Question: Please indicate a possible affordance area of the throw_basketball that can be used for throwing
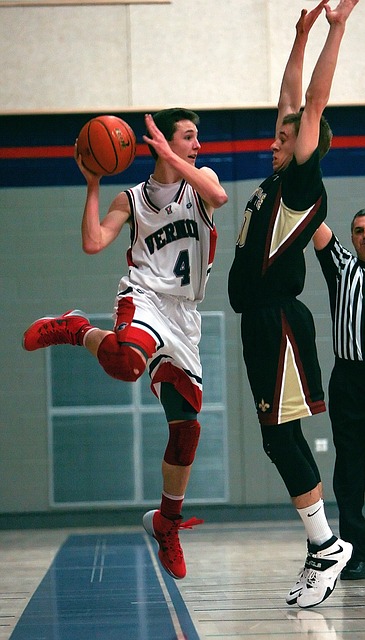
Answer: [63, 104.5, 141.857, 194.833]